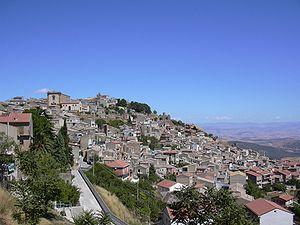
Aidone est une commune italienne de la province d'Enna dans la région Sicile en Italie.